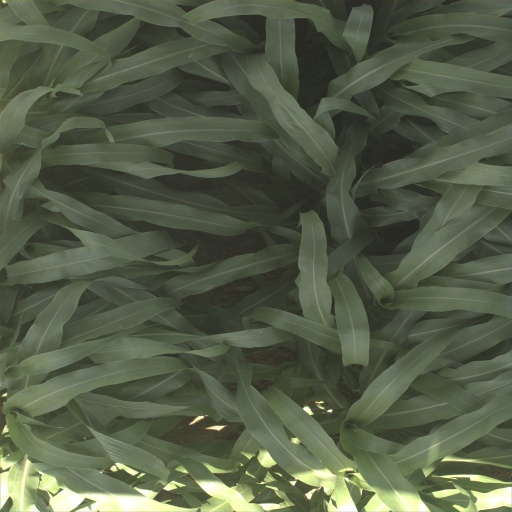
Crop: sorghum